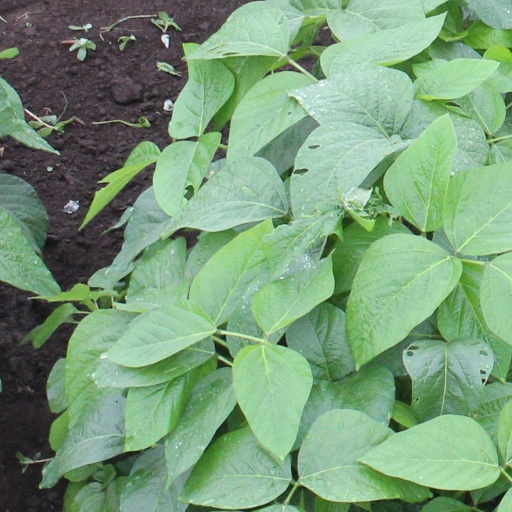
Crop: soybean